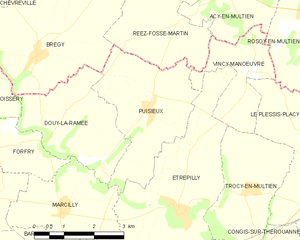
Carte des communes françaises Puisieux